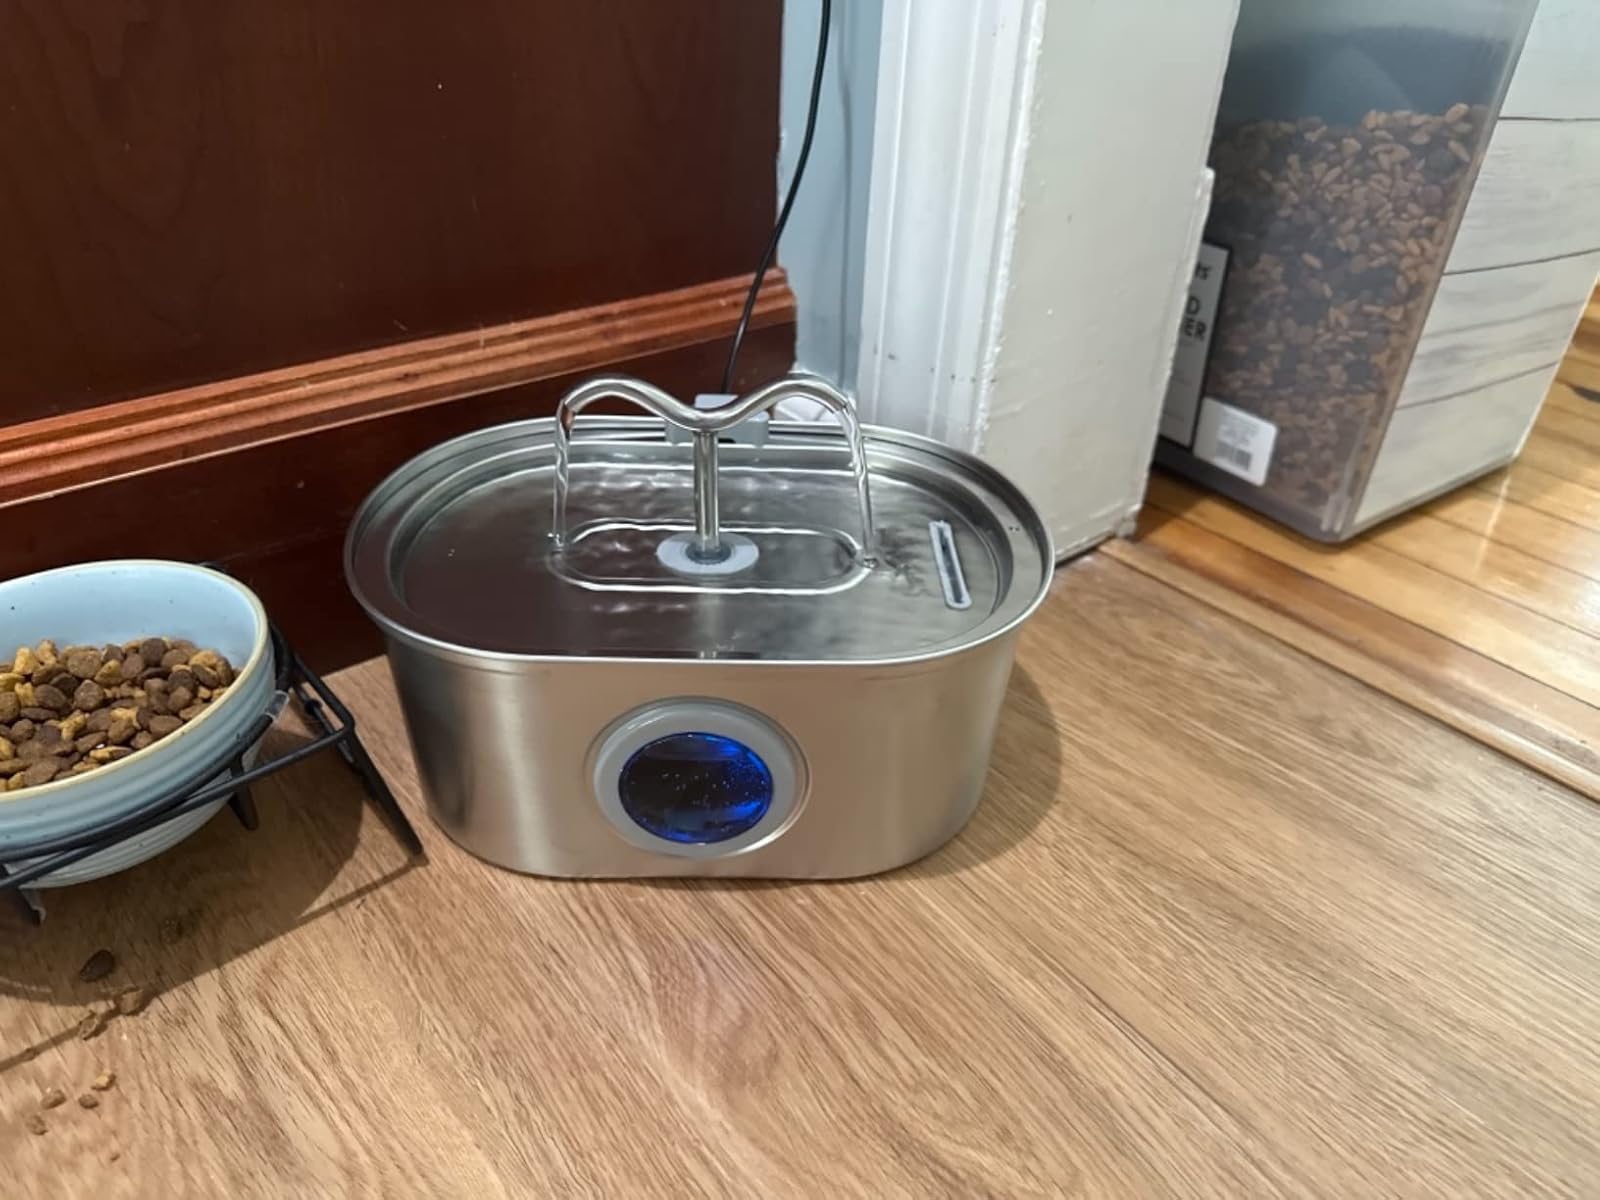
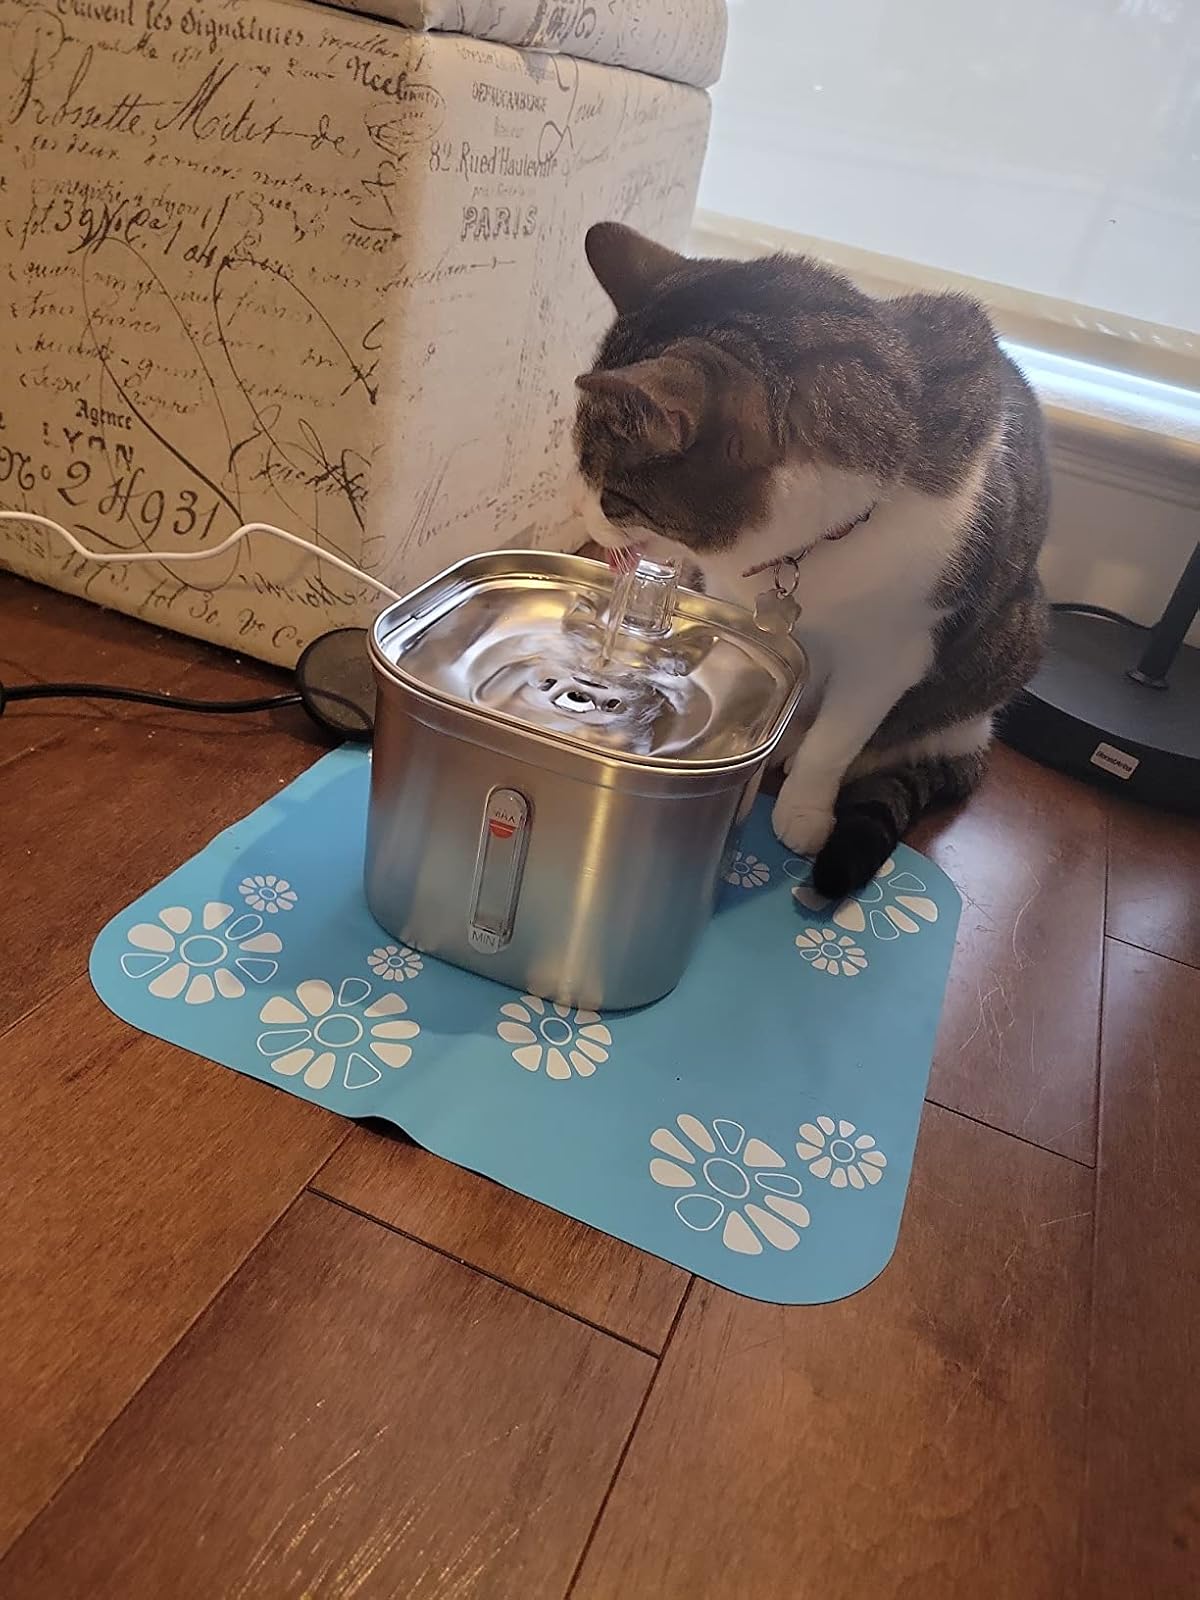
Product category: items_bowl
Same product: no